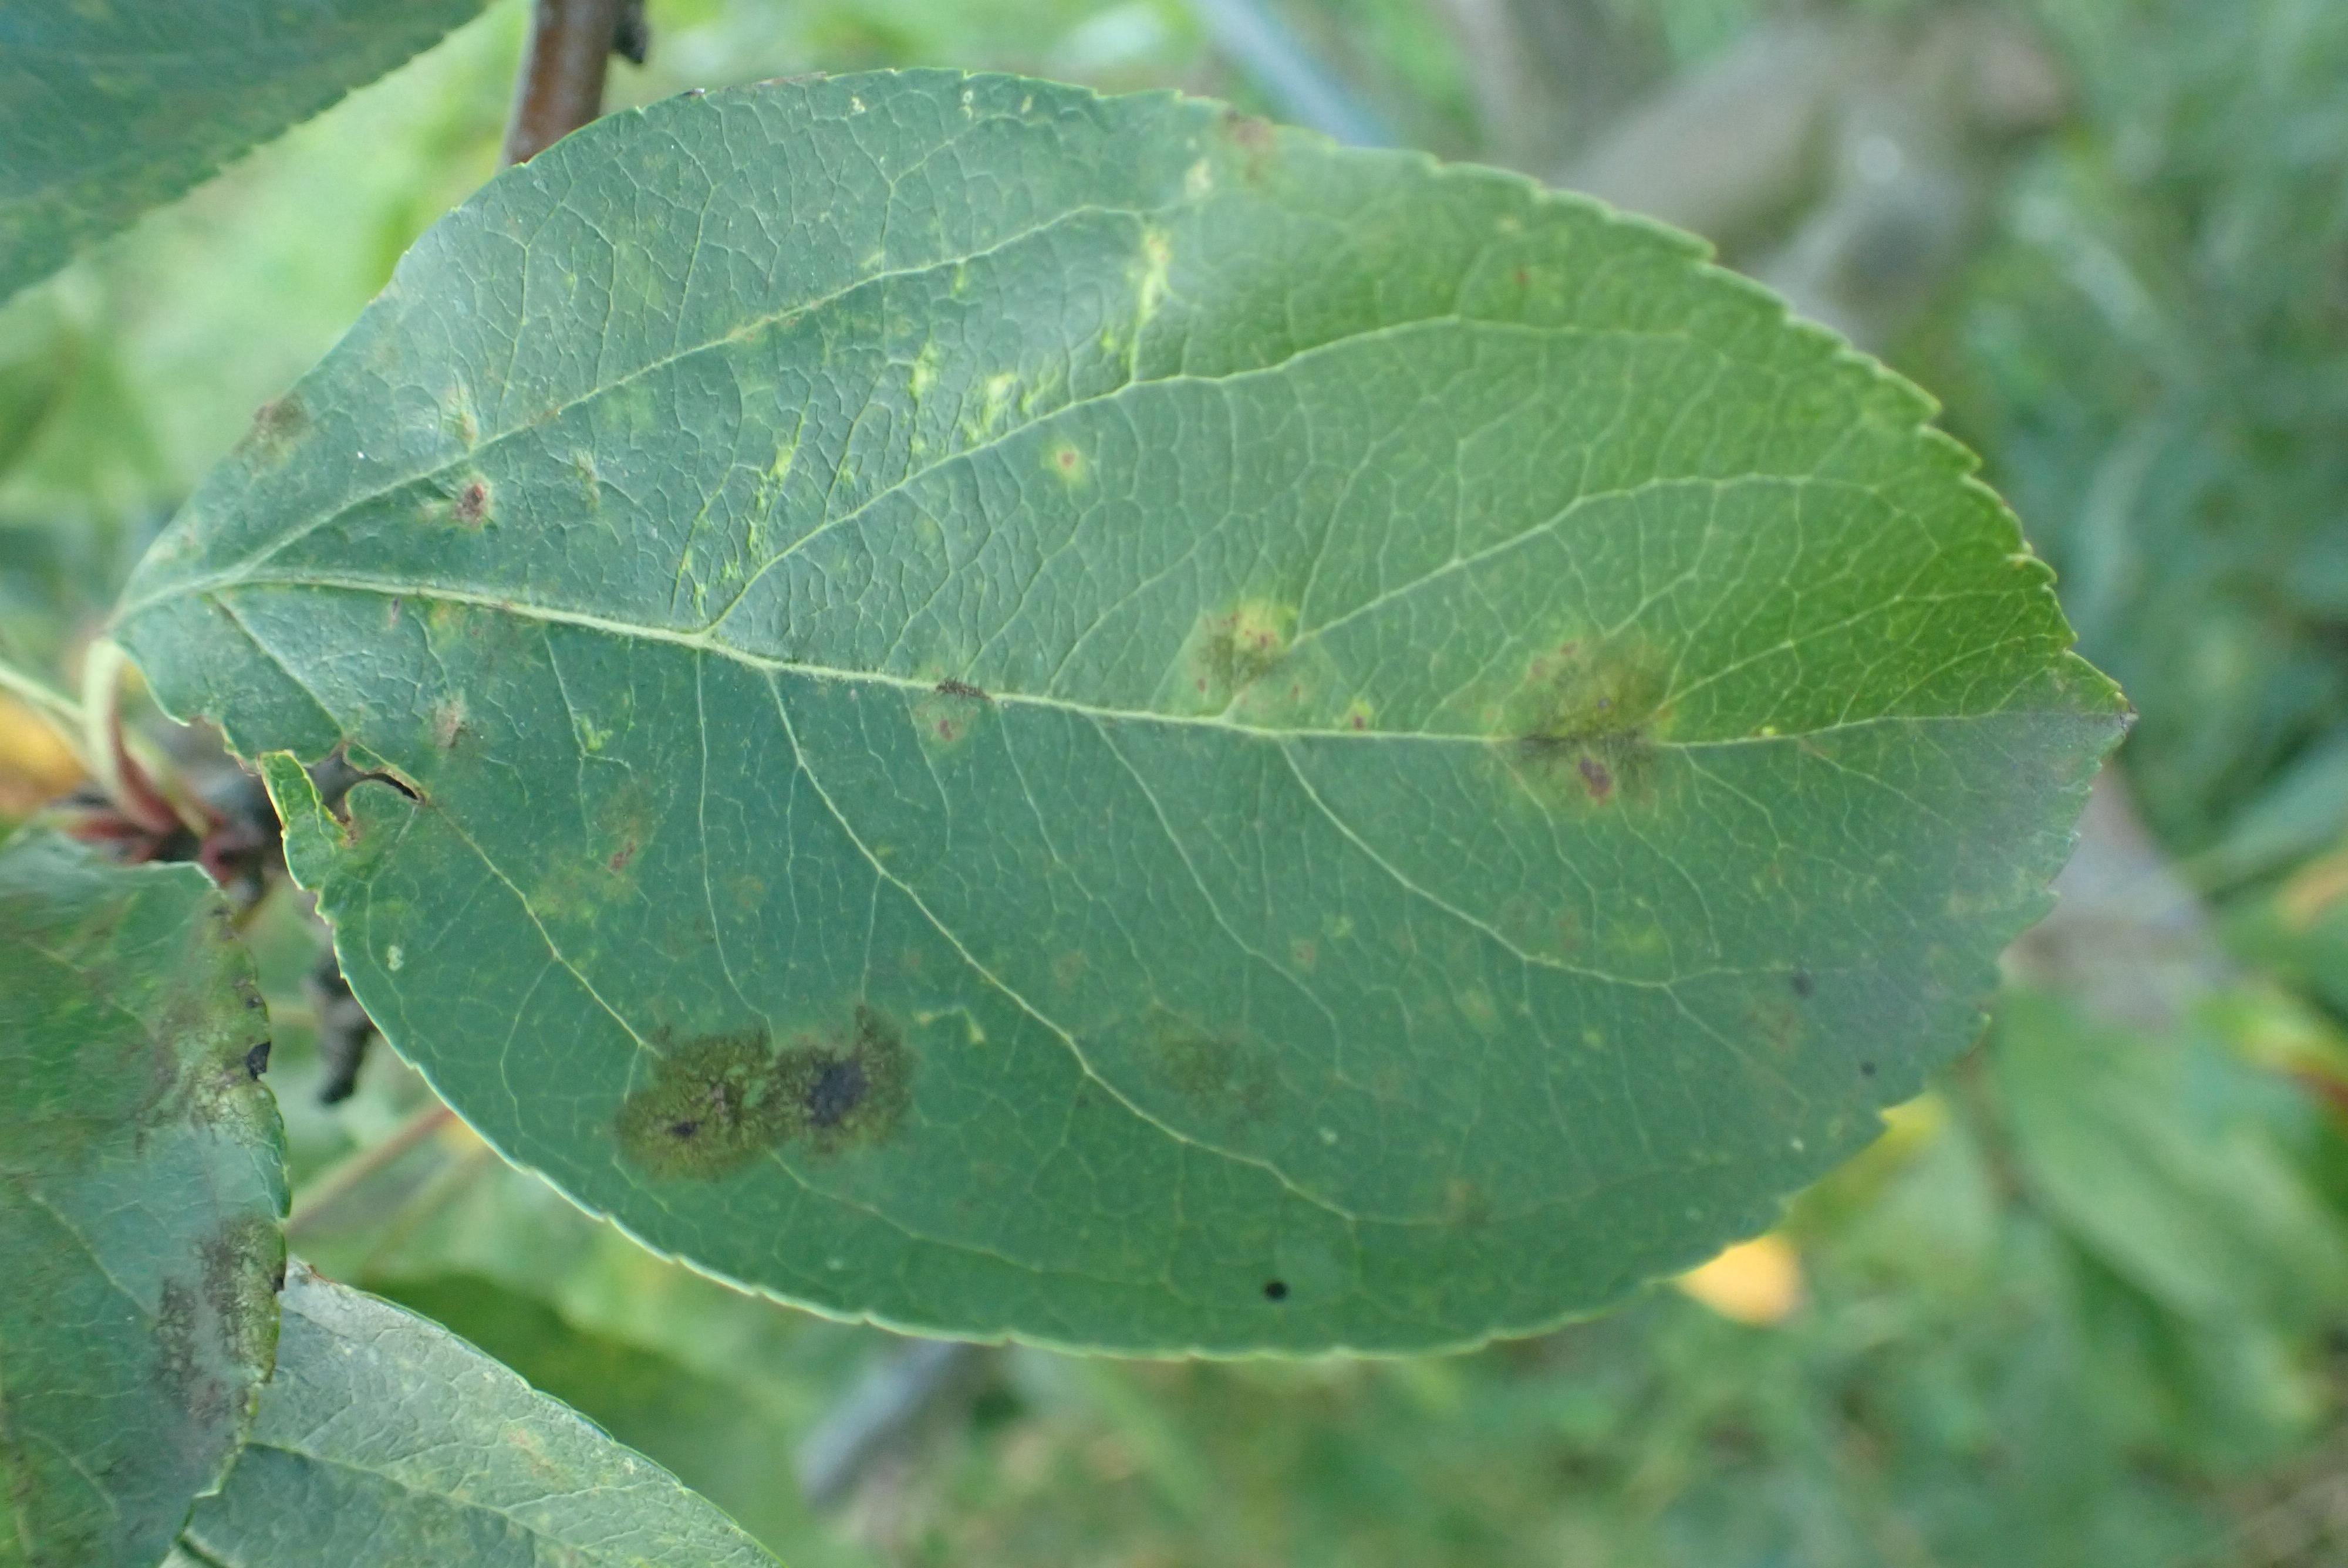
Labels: scab